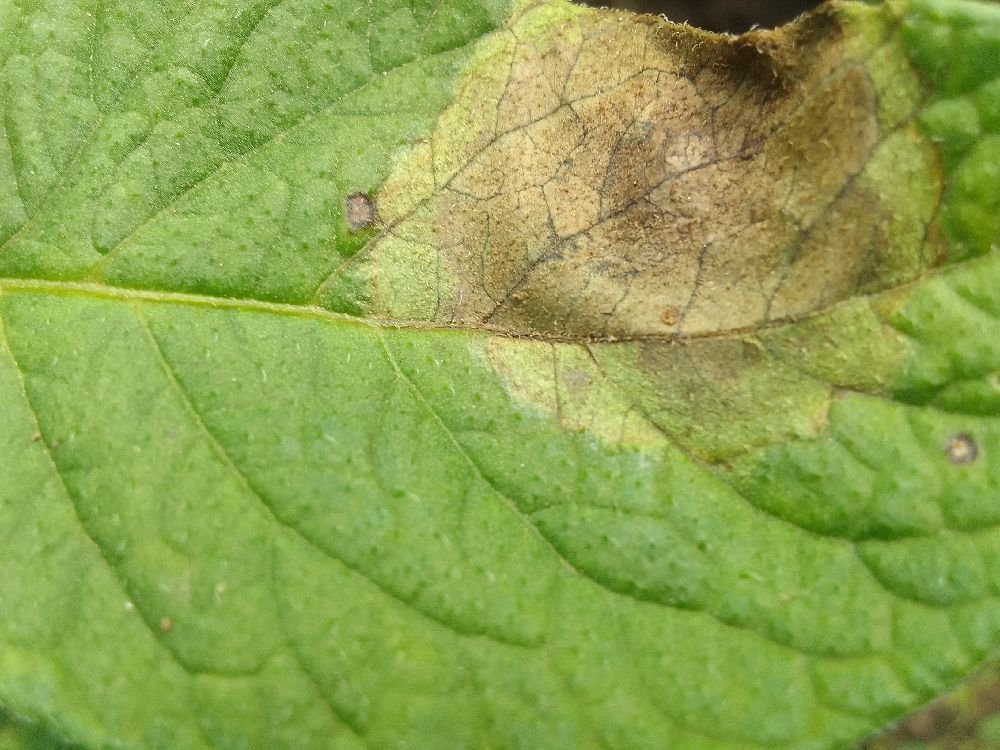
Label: Late blight